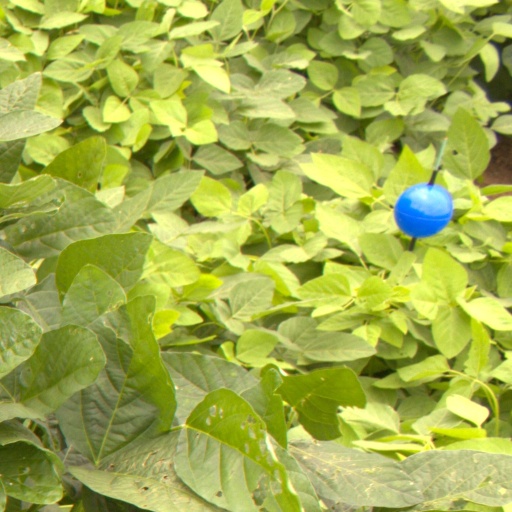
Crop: soybean